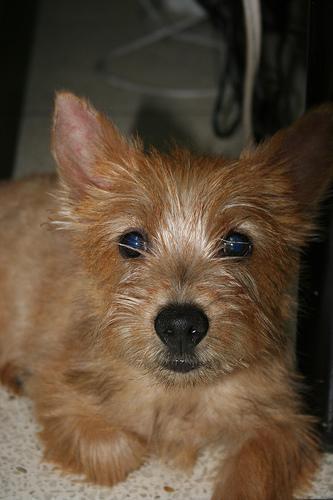
Norwich_terrier